Bonython, Australian Capital Territory

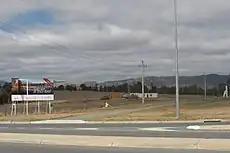
Work starting on Bonython West - January 2007

In 2007, the final release of residential land in Bonython began with the development of West Bonython, between the northern shore of Stranger Pond and Athllon Drive. The development was undertaken by the ACT Land Development Agency - this estate was initially promoted as 'Brindabellas', but that label was quietly dropped and the area is now simply part of Bonython. By June 2010, only one block of land had yet to be built on - this was one of the first blocks sold. Construction started on the "Montana" townhouse complex in December 2010 and the townhouses are now fully occupied.